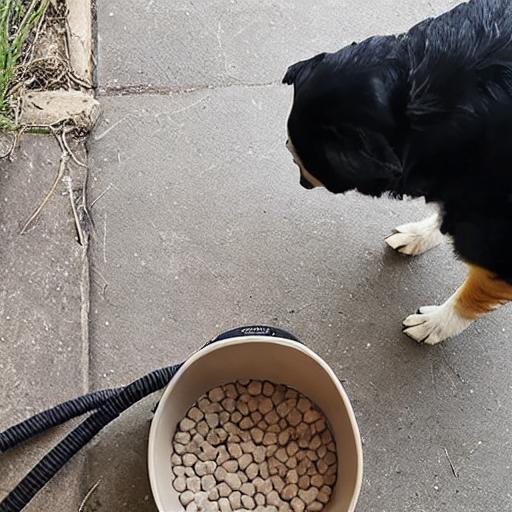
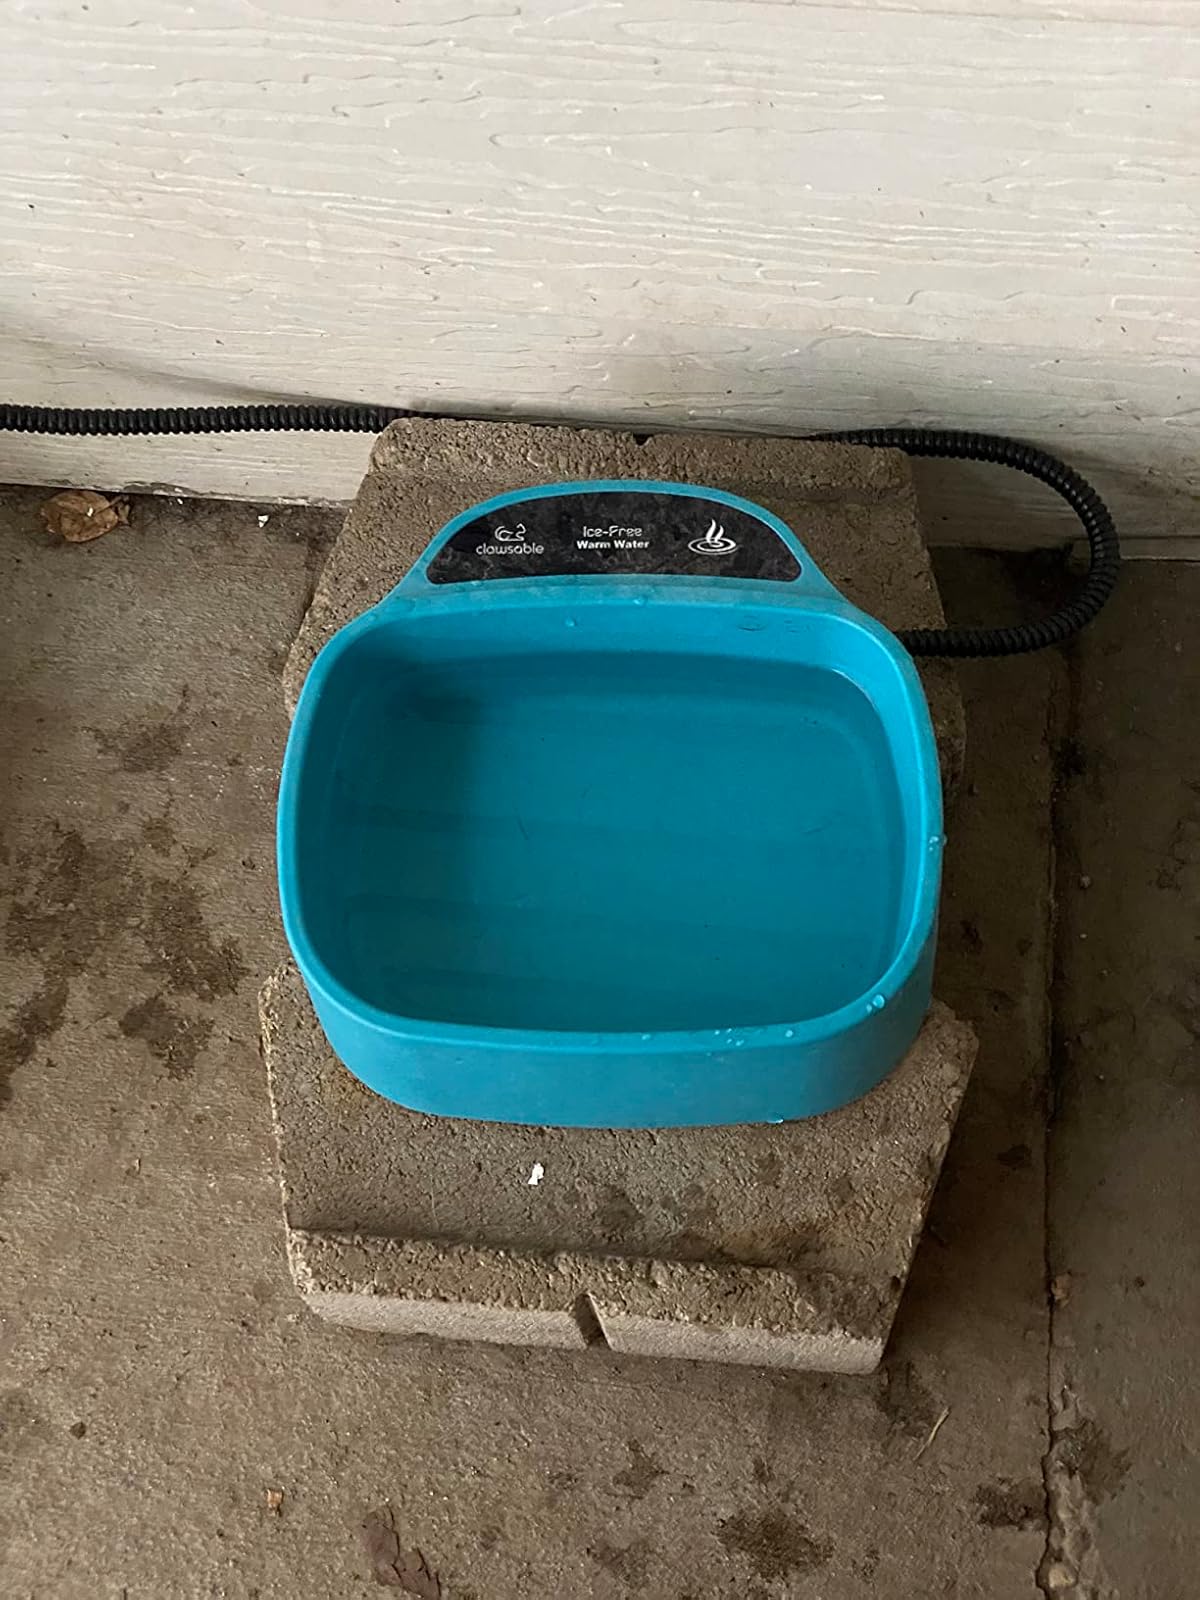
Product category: items_bowl
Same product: no